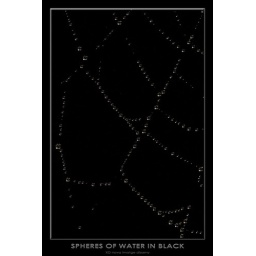
Spheres of water in black